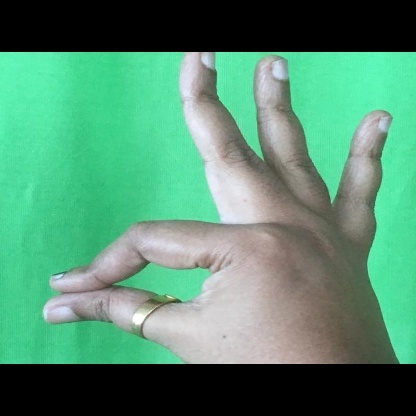
Mudra: Hamsasyam